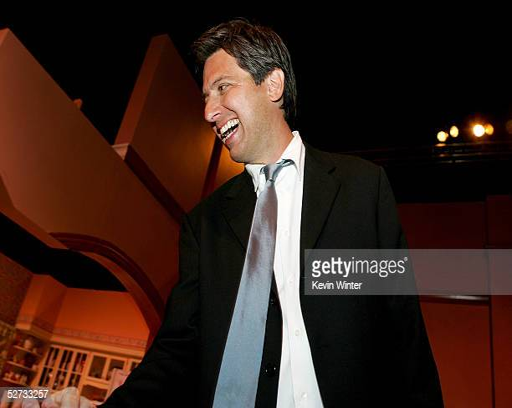
actor is seen on set at person